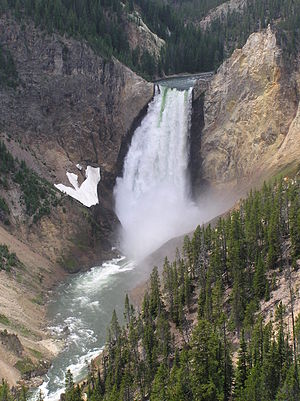
Yellowstone Falls / Lower Yellowstone Falls
Lower Yellowstone Falls.
Yellowstone Falls er to vandfald på Yellowstonefloden i Wyoming, USA. Begge faldene ligger inden for grænserne af Yellowstone National Park. Fra Yellowstone Lake flyder floden nord på gennem Hayden Valley, og efter at have forladt dalen, falder den først ud over Upper Yellowstone Falls og 400 meter længere nede af floden kommer så Lower Yellowstone Falls. Lower Yellowstone Falls fører floden ned i Grand Canyon of the Yellowstone, en ca. 300 meter dyb kløft.